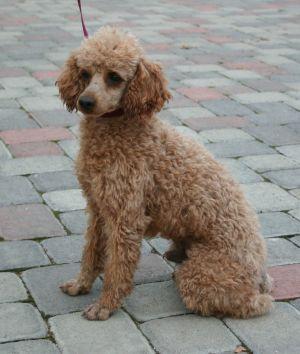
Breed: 200-n000010-miniature_poodle